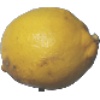
Label: lemon